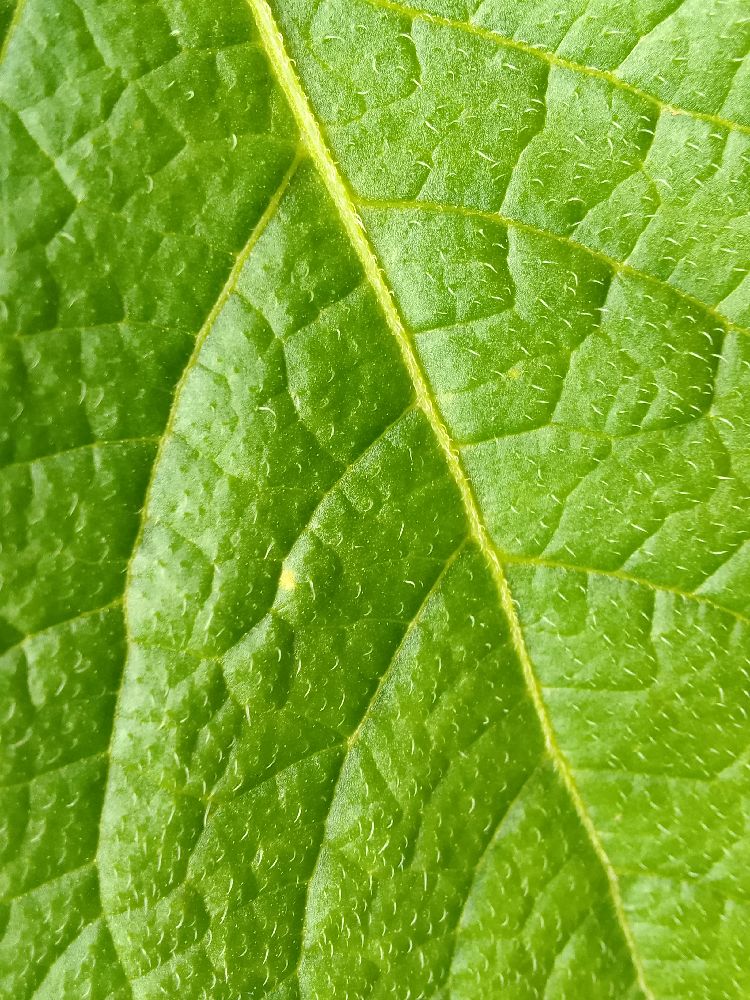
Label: Healthy